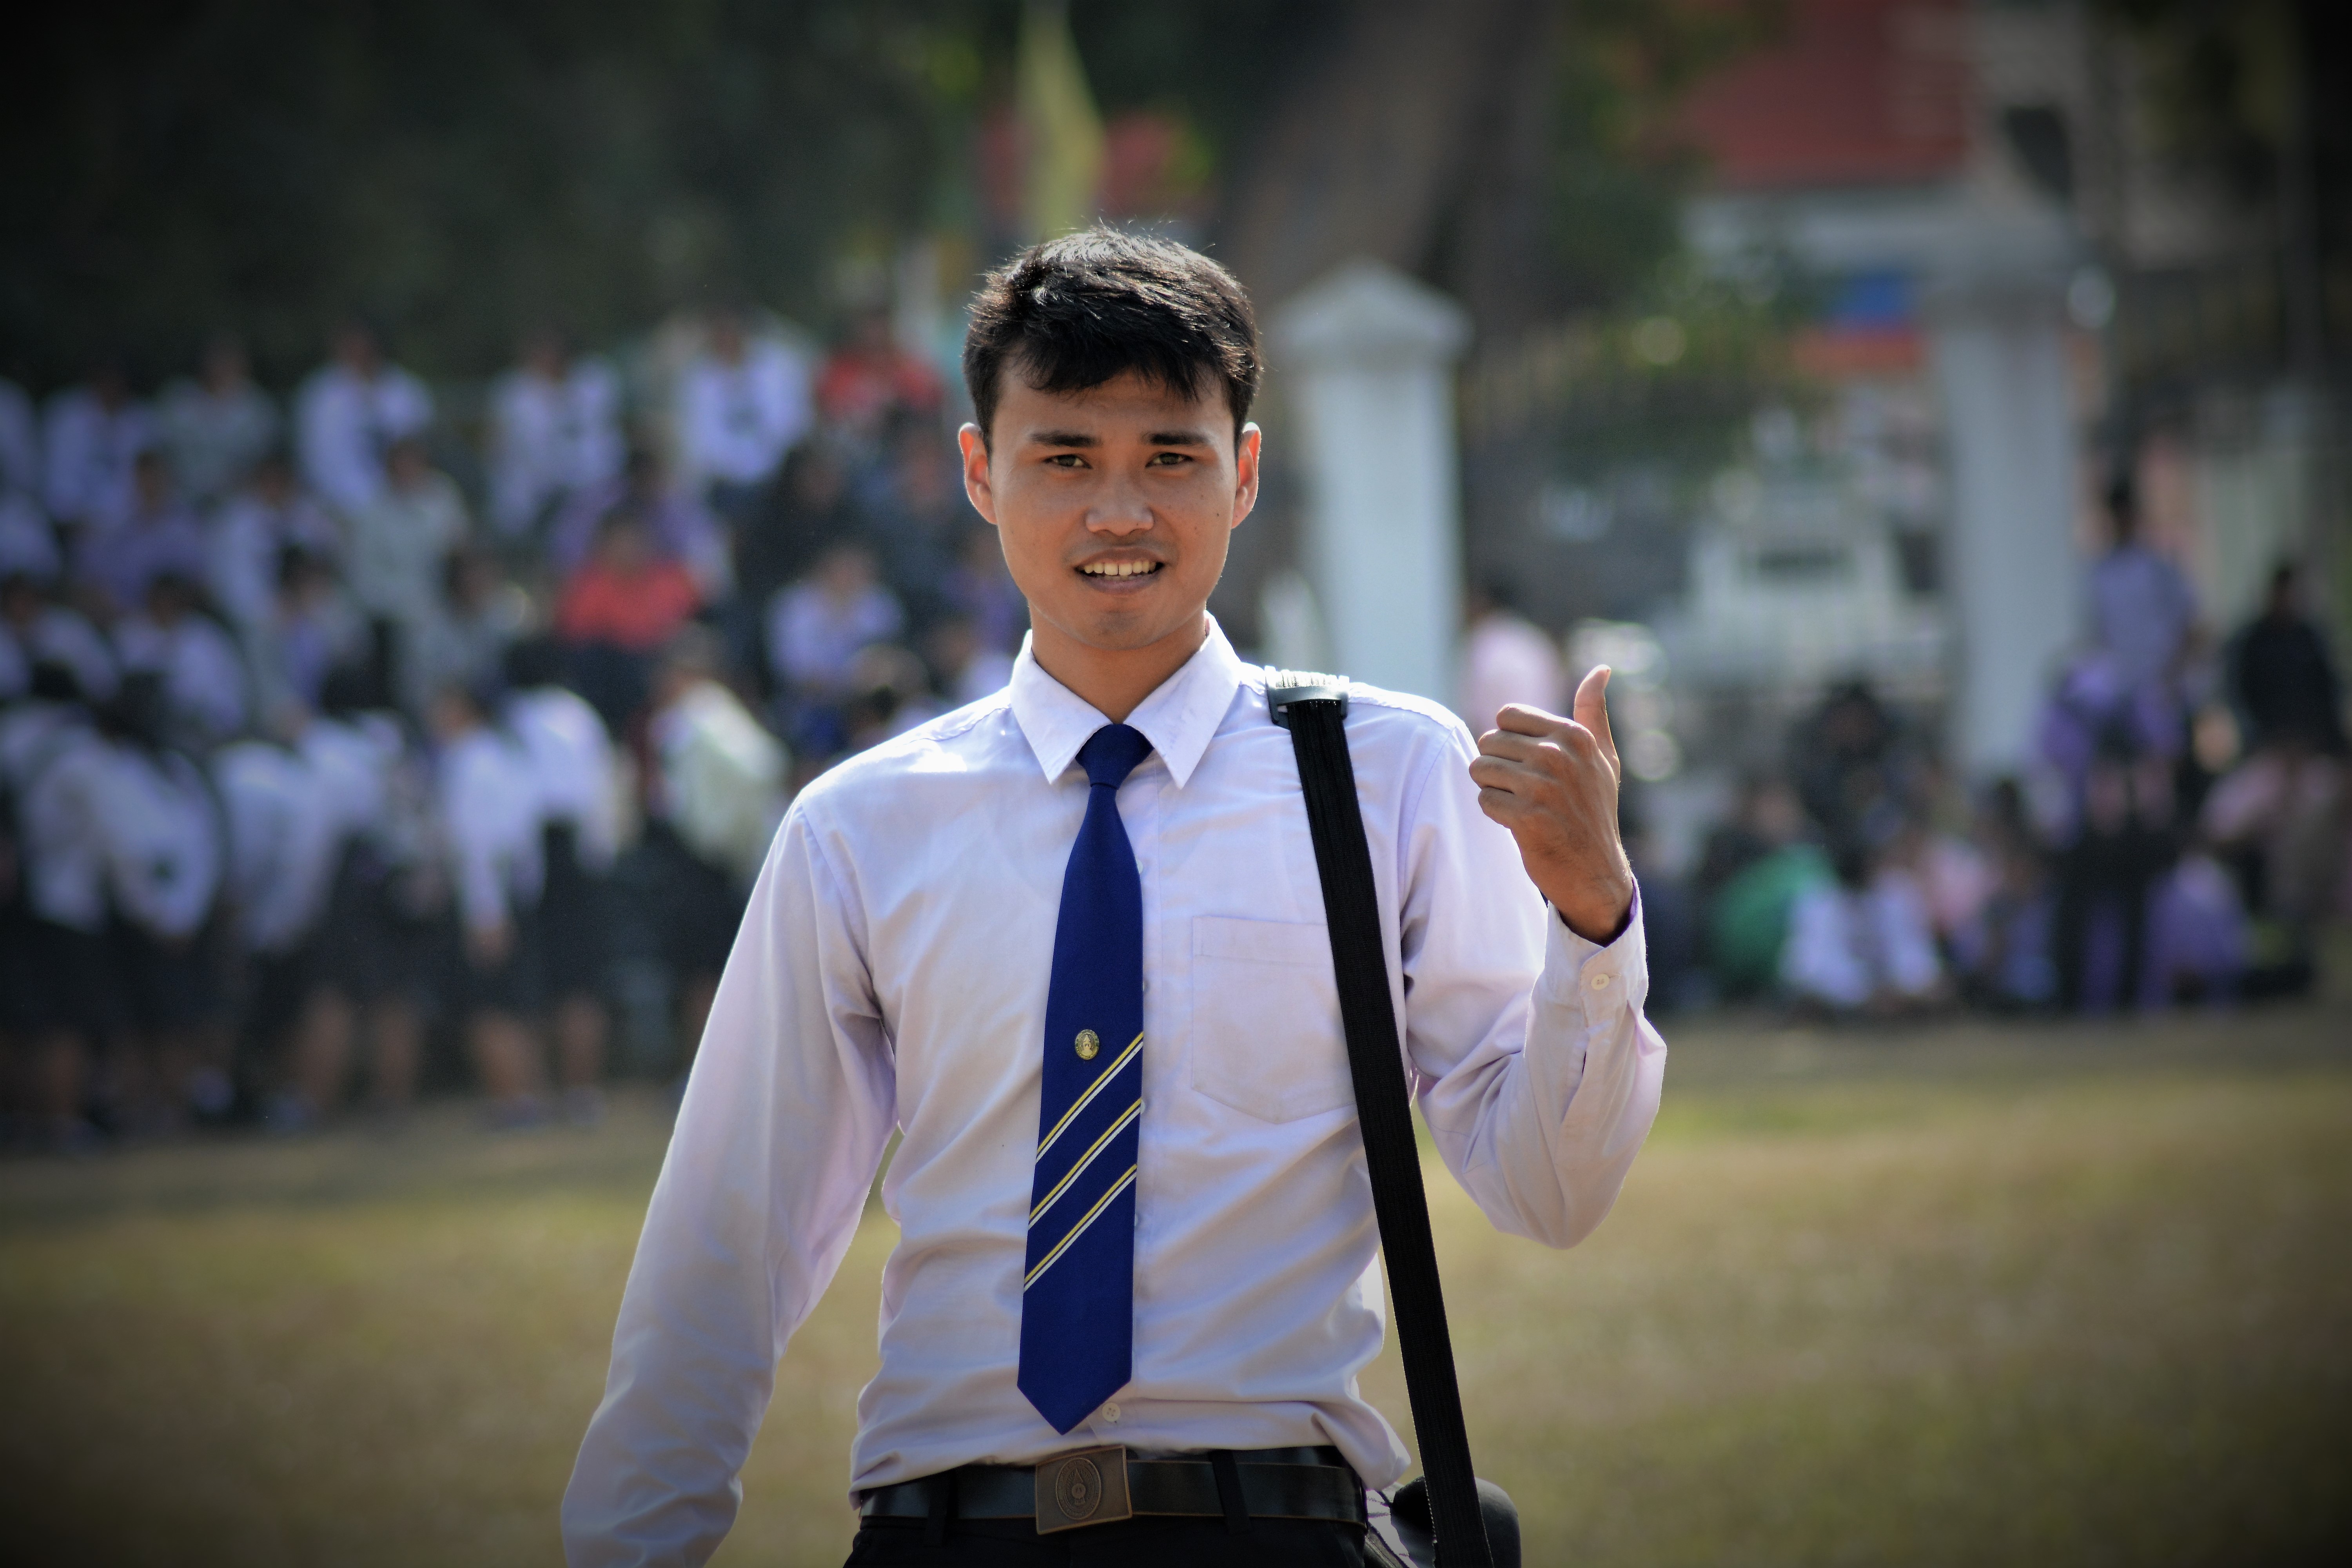
sport, uniform, youth, fun, photography, smile, championship, tie, formal wear, tradition, child, gesture, performance